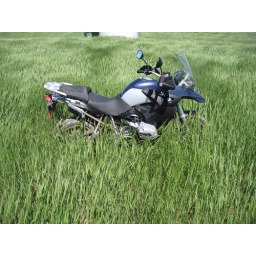
My bike in the wheat field near one of the turbines.